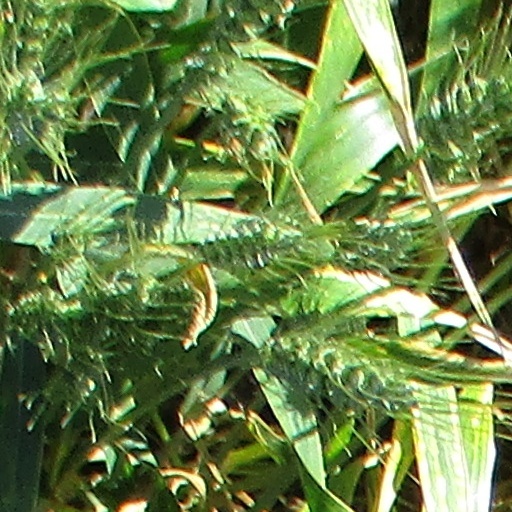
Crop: wheat